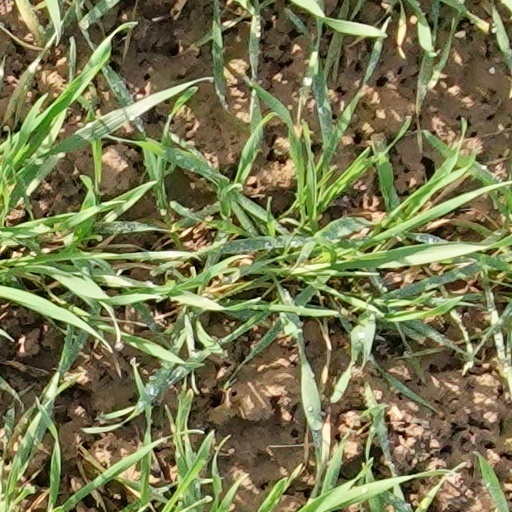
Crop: wheat